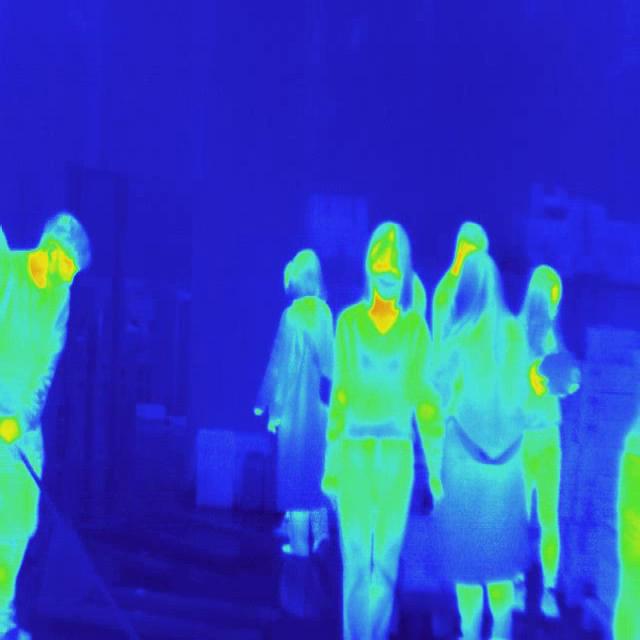
Detected objects:
label: person
label: person
label: person
label: person
label: person